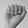
ASL letter: A